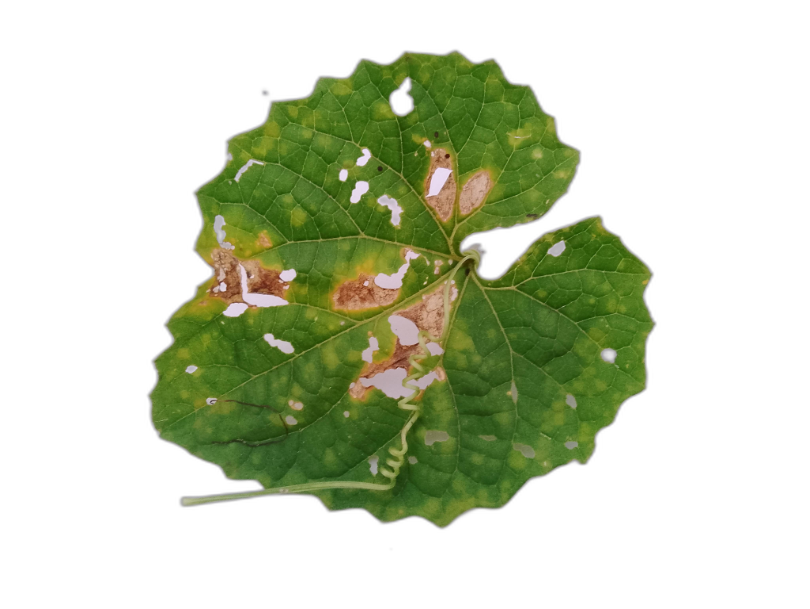
Crop: Zucchini
Label: Insect_Damage